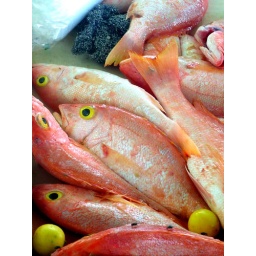
red snapper at the fish market in St John's, Antigua